History of the Amiga

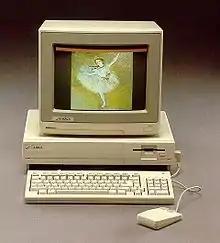
The Amiga 1000's graphics abilities were significantly ahead of its rivals.

At a relatively affordable base price of , the Amiga could display up to , produce 8-bit stereo audio, and run several applications concurrently. These qualities were unprecedented in a consumer-oriented computer and gave the Amiga 1000 a significant technical lead on its three main competitors (the Atari ST, the Macintosh, and the IBM PC).